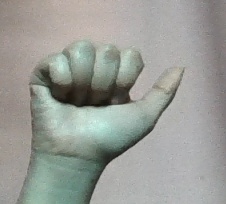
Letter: dhad